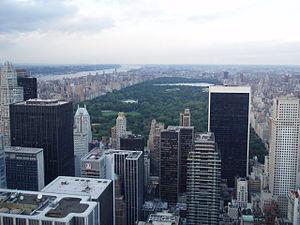
Dans le domaine de l'écologie du paysage ou de la biogéographie, la notion d’insularisation écopaysagère décrit l’isolement physique ou génétique d’une population ou d’un groupe de populations sur un territoire et/ou l'isolement d'un habitat spécifique dans son contexte.